Jorge de Avilez Zuzarte de Sousa Tavares

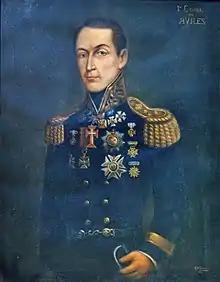
Portrait of Jorge de Avilez

Jorge de Avilez Zuzarte de Sousa Tavares (28 March 1785 – 15 February 1845) was a Portuguese military officer and statesman. He fought in the Peninsular War and in the Portuguese conquest of the Banda Oriental.